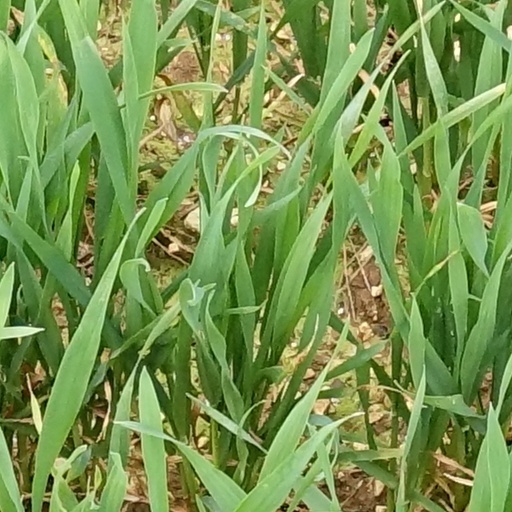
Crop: wheat